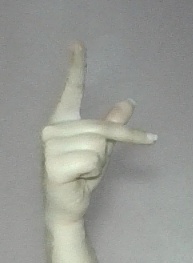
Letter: dha